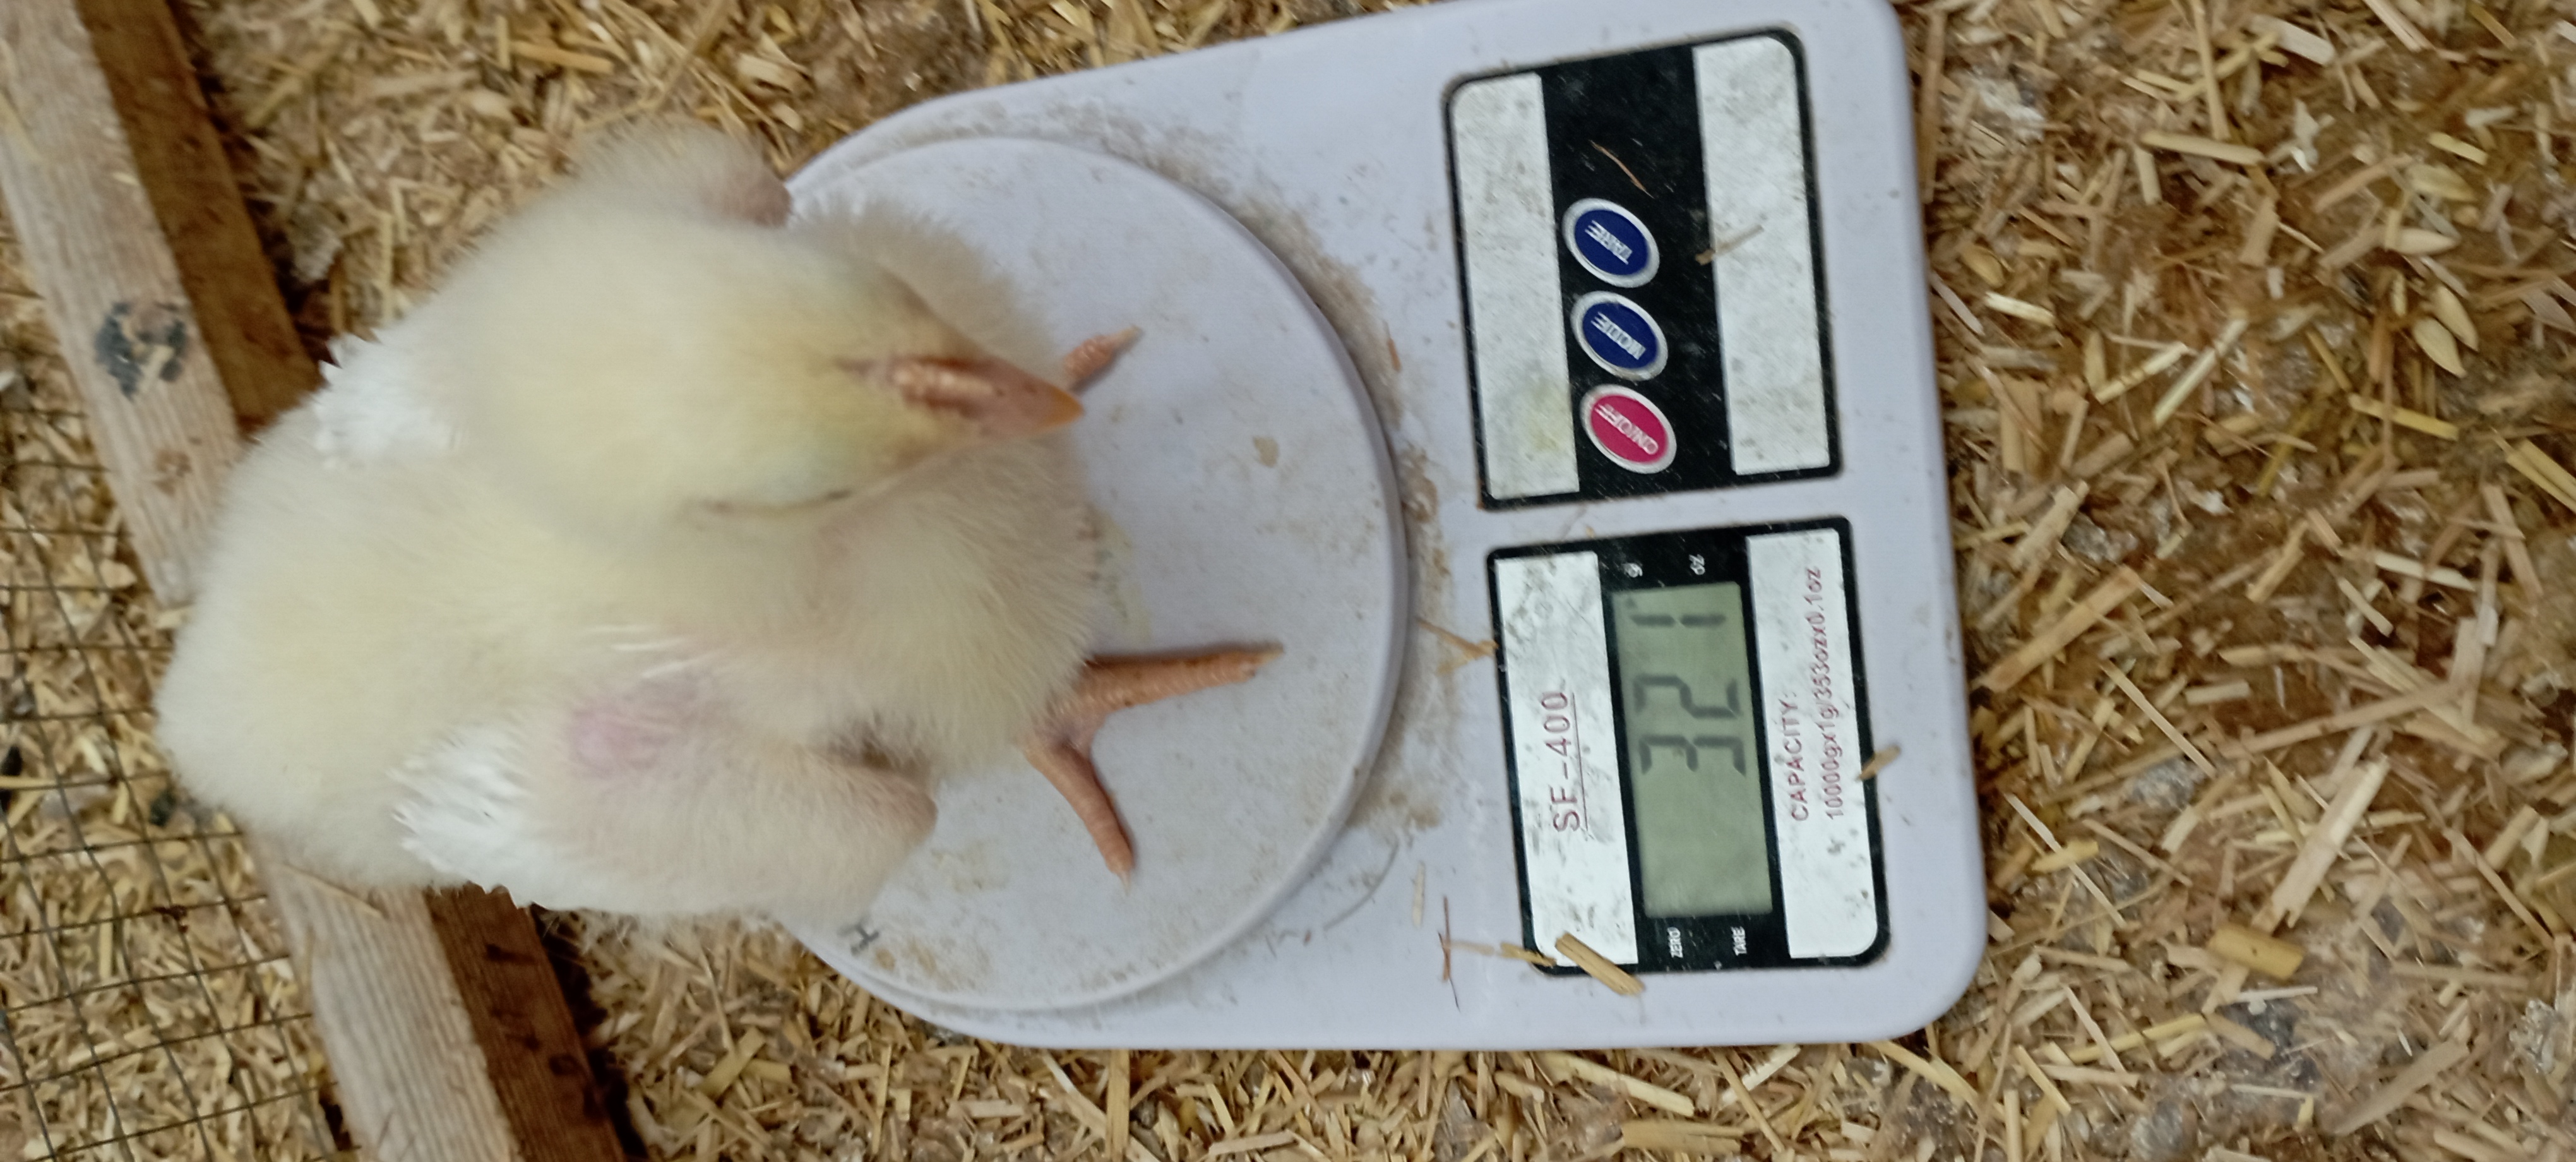
Weight: 321 g